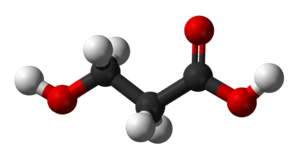
L'acide 3-hydroxypropanoïque, dont l'anion est souvent appelé 3-hydroxypropionate, est un acide carboxylique hydroxylé, spécifiquement un β-acide hydroxylé. C'est un liquide visqueux acide avec un pKa de 4,5. Il est très soluble dans l'eau, soluble dans l'éthanol et miscible avec l'éther diéthylique. À température d'ébullition, il se déshydrate pour former de l'acide acrylique.